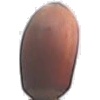
Label: Hazelnut 1